Icebreaker (facilitation)

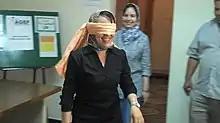
A team-building icebreaker game where the group guide a blindfolded player to find and pick up a plastic cup

The exercises are particularly popular in the university setting, for instance among residents of a residence hall or groups of students who will be working closely together, such as orientation leaders or peer health teachers.